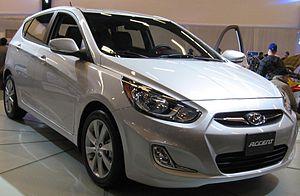
La Hyundai Accent est une automobile, produite en quatre générations par le constructeur sud-coréen Hyundai Motor depuis 1995. Elle est fabriquée en Corée du Sud, en Inde, au Pakistan et en Turquie.